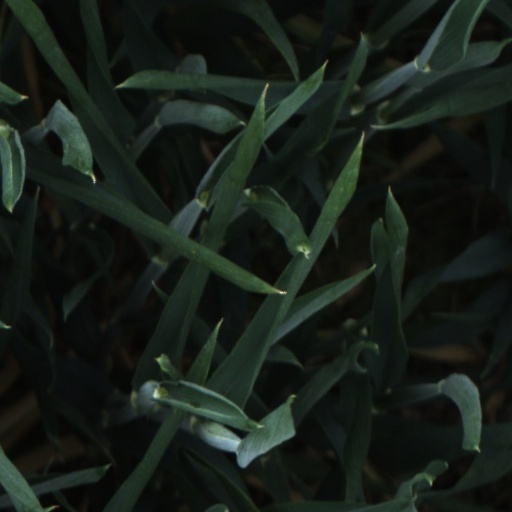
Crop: wheat